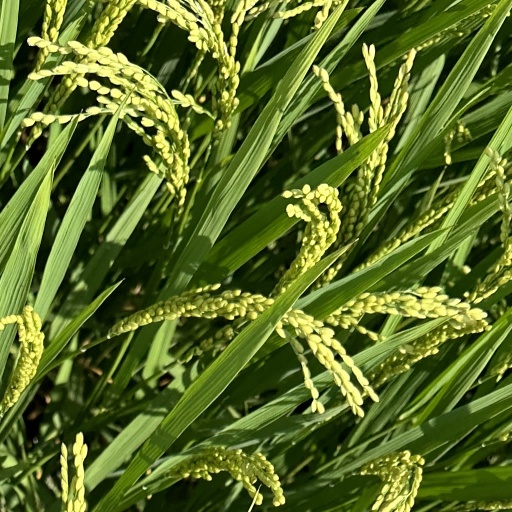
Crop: rice